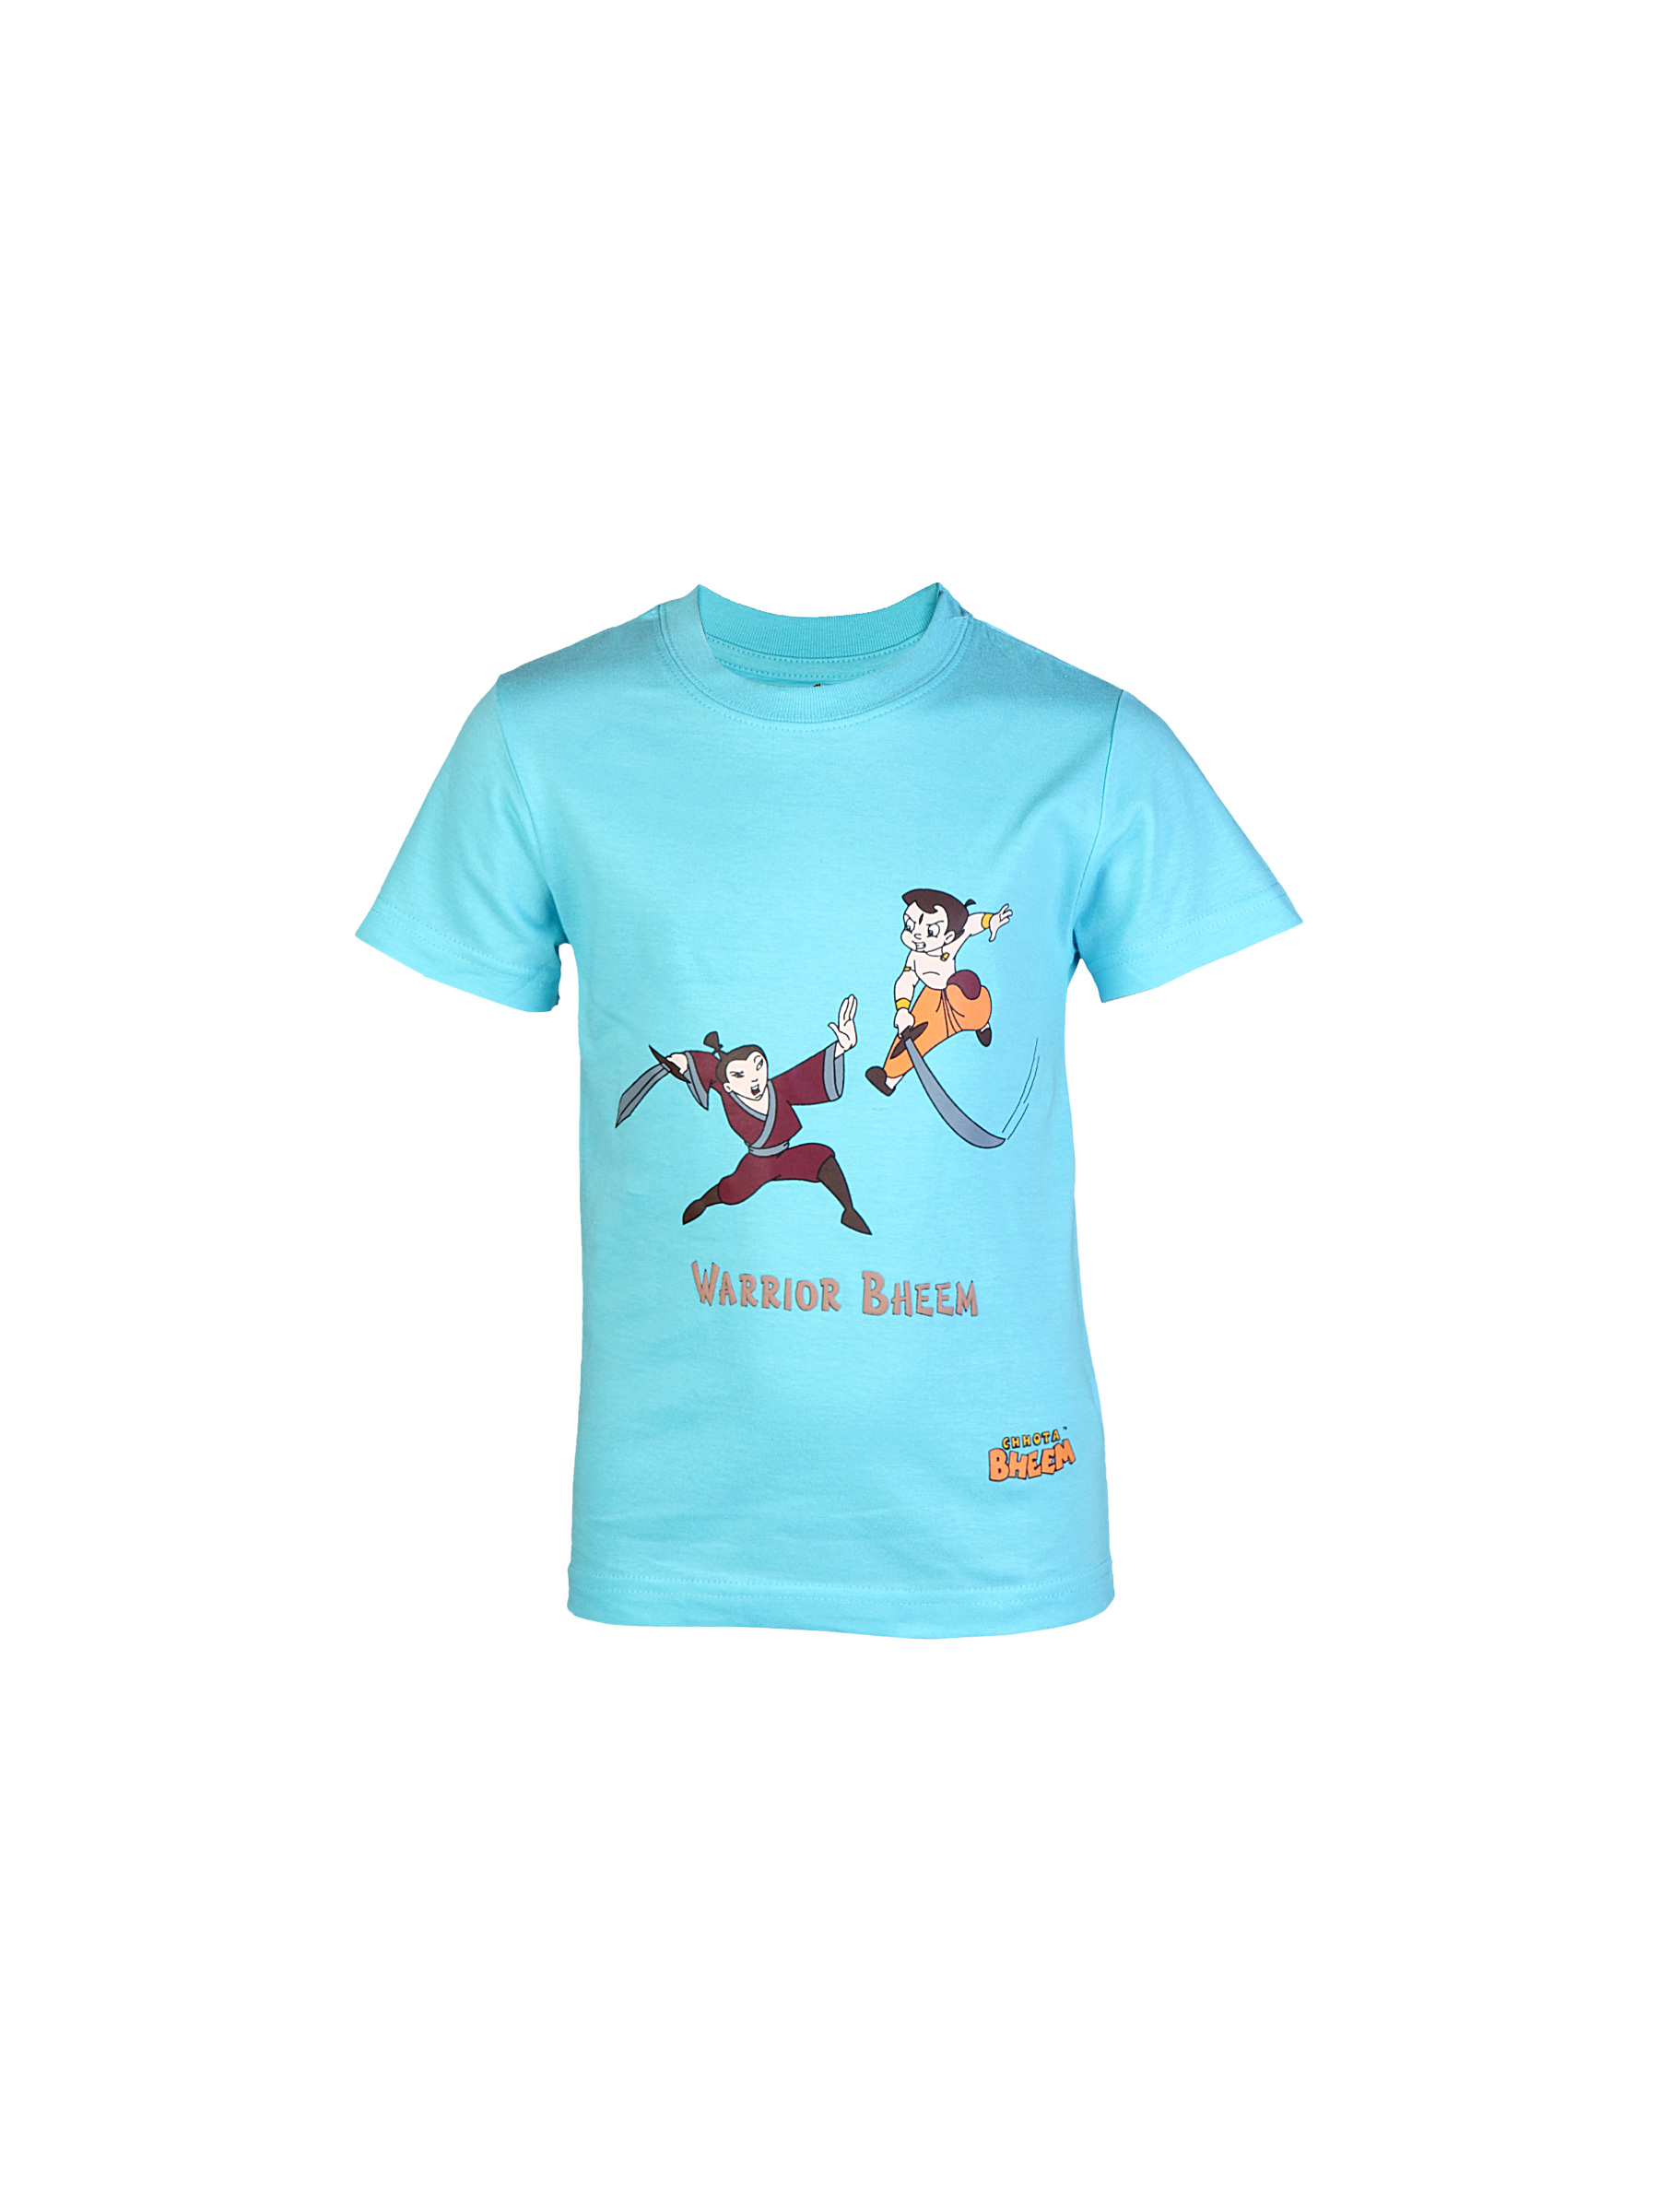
Chhota Bheem Kids Boys Warrior Bheem TShirt
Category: Apparel / Topwear / Tshirts
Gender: Boys
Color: Blue
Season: Fall 2011
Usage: Casual